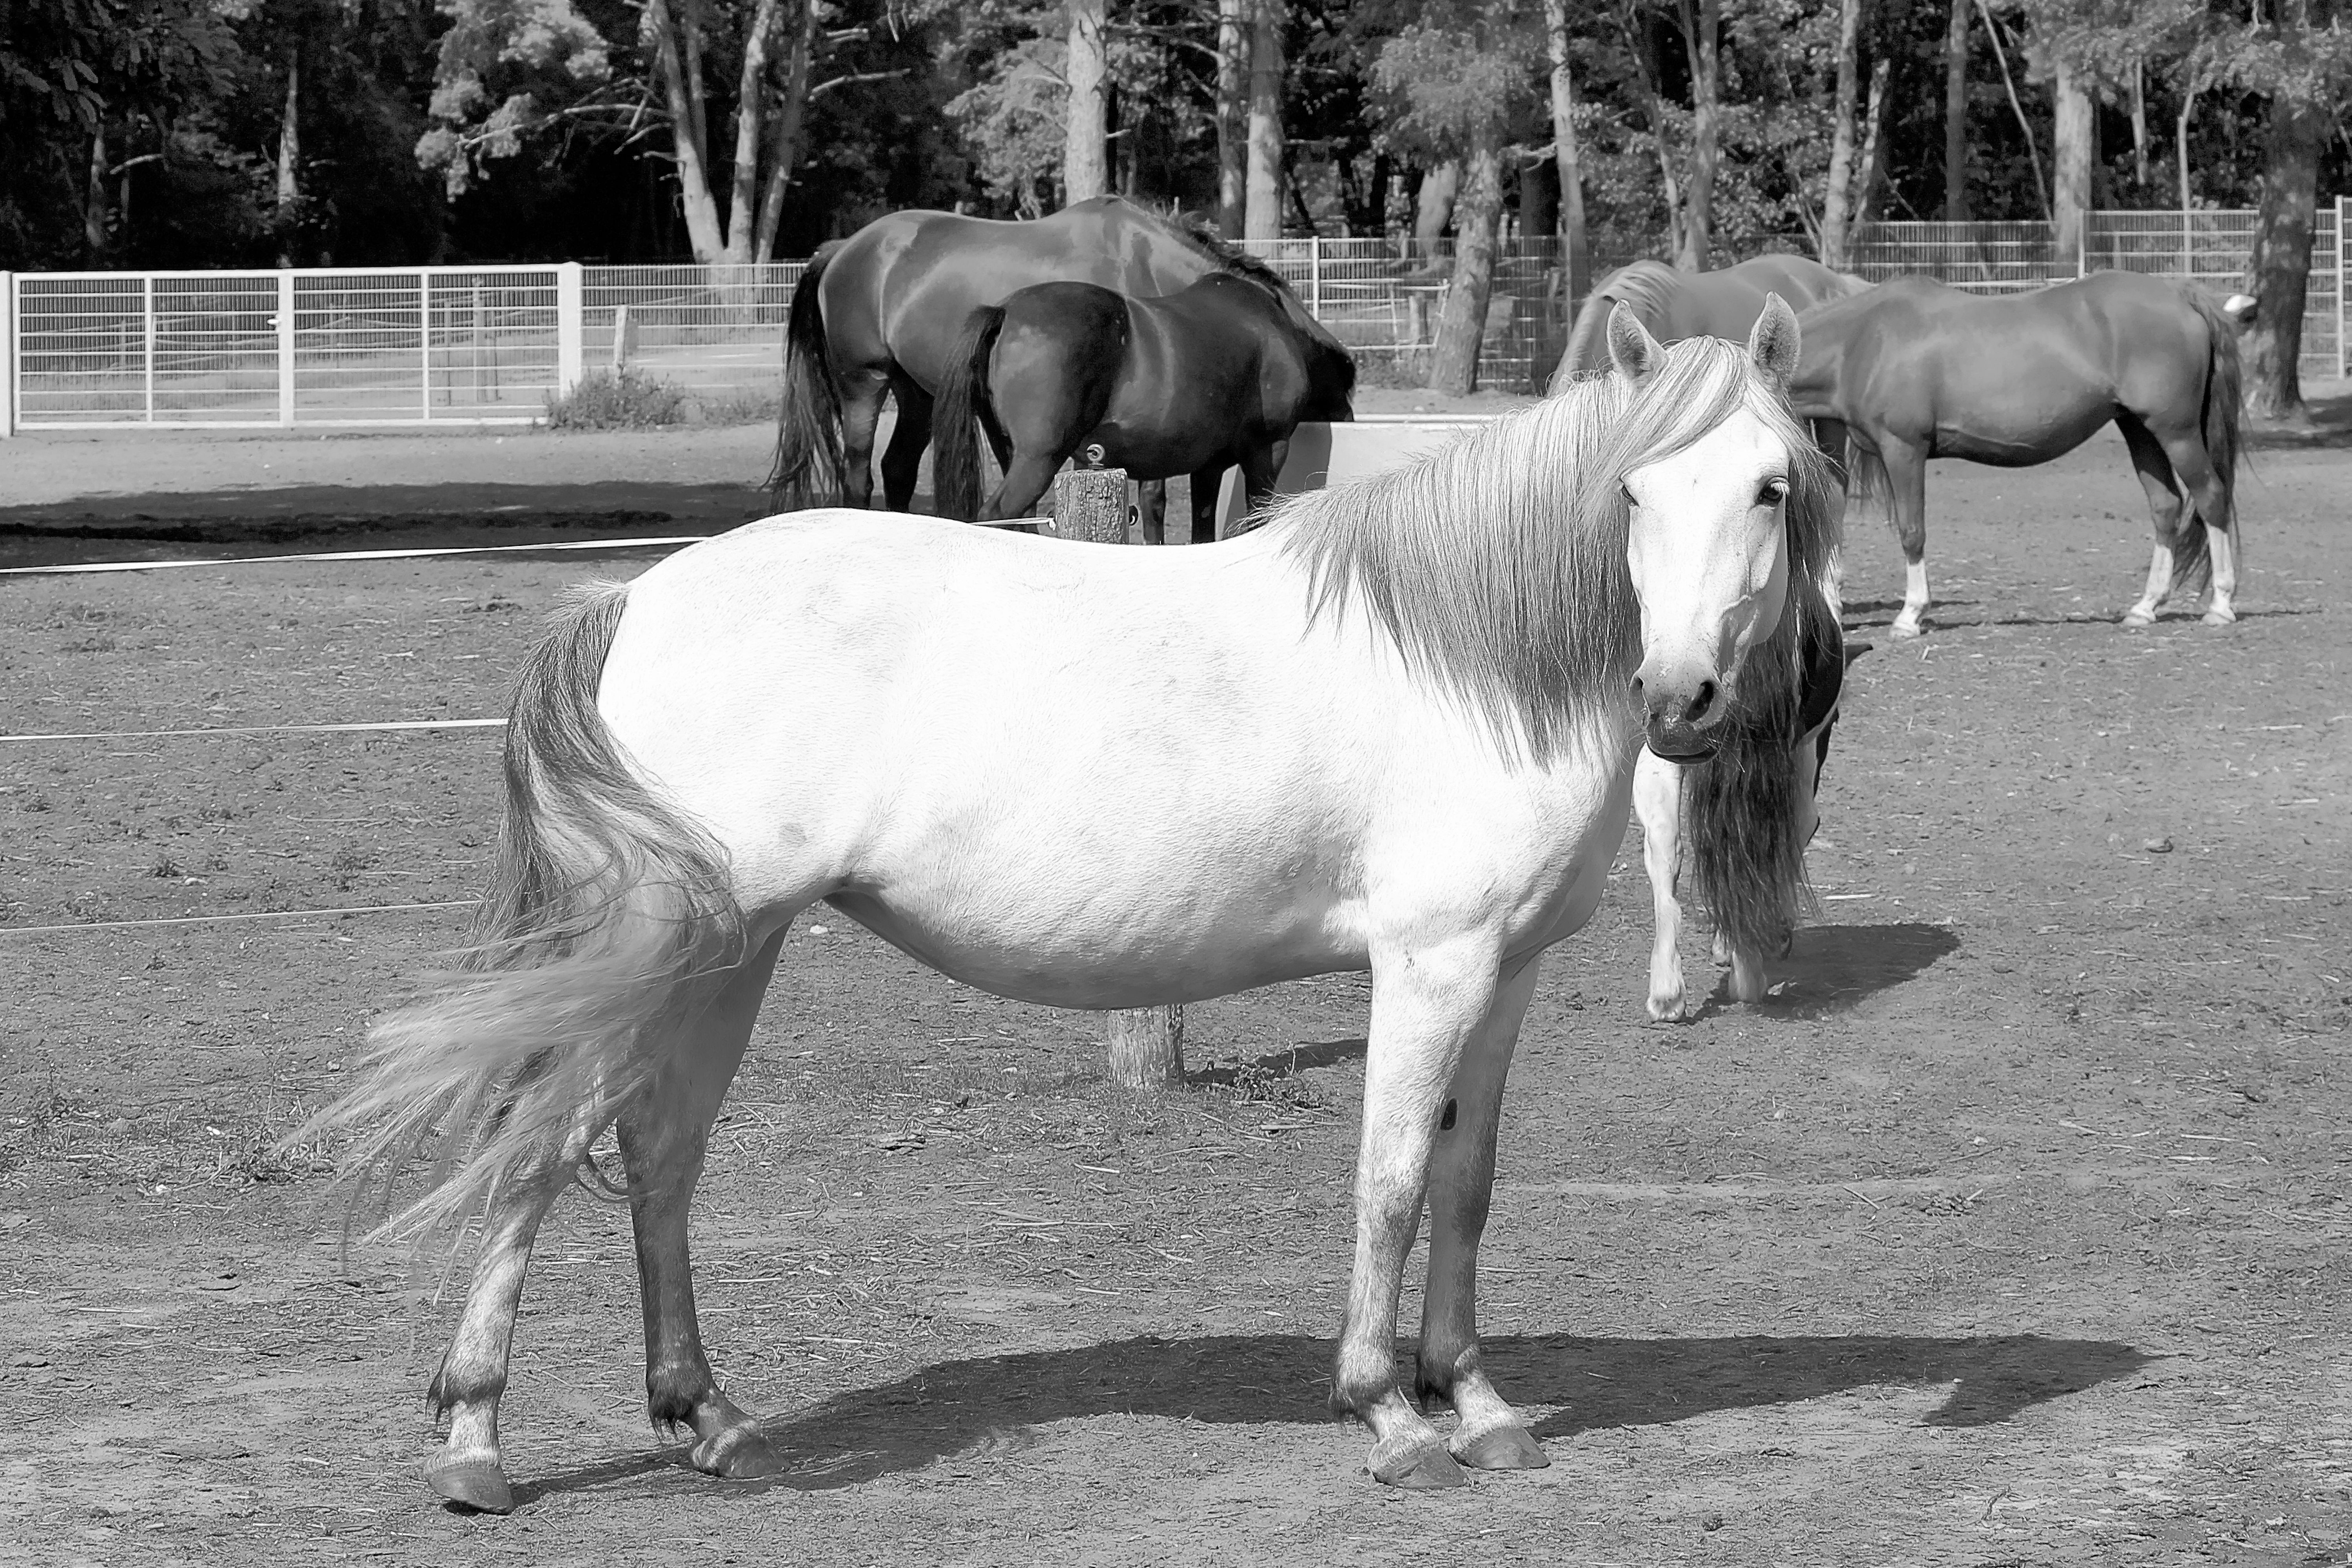
black and white, horse, mammal, stallion, mane, monochrome, black white, horses, vertebrate, mare, mold, white horse, pack animal, monochrome photography, horse like mammal, mustang horse